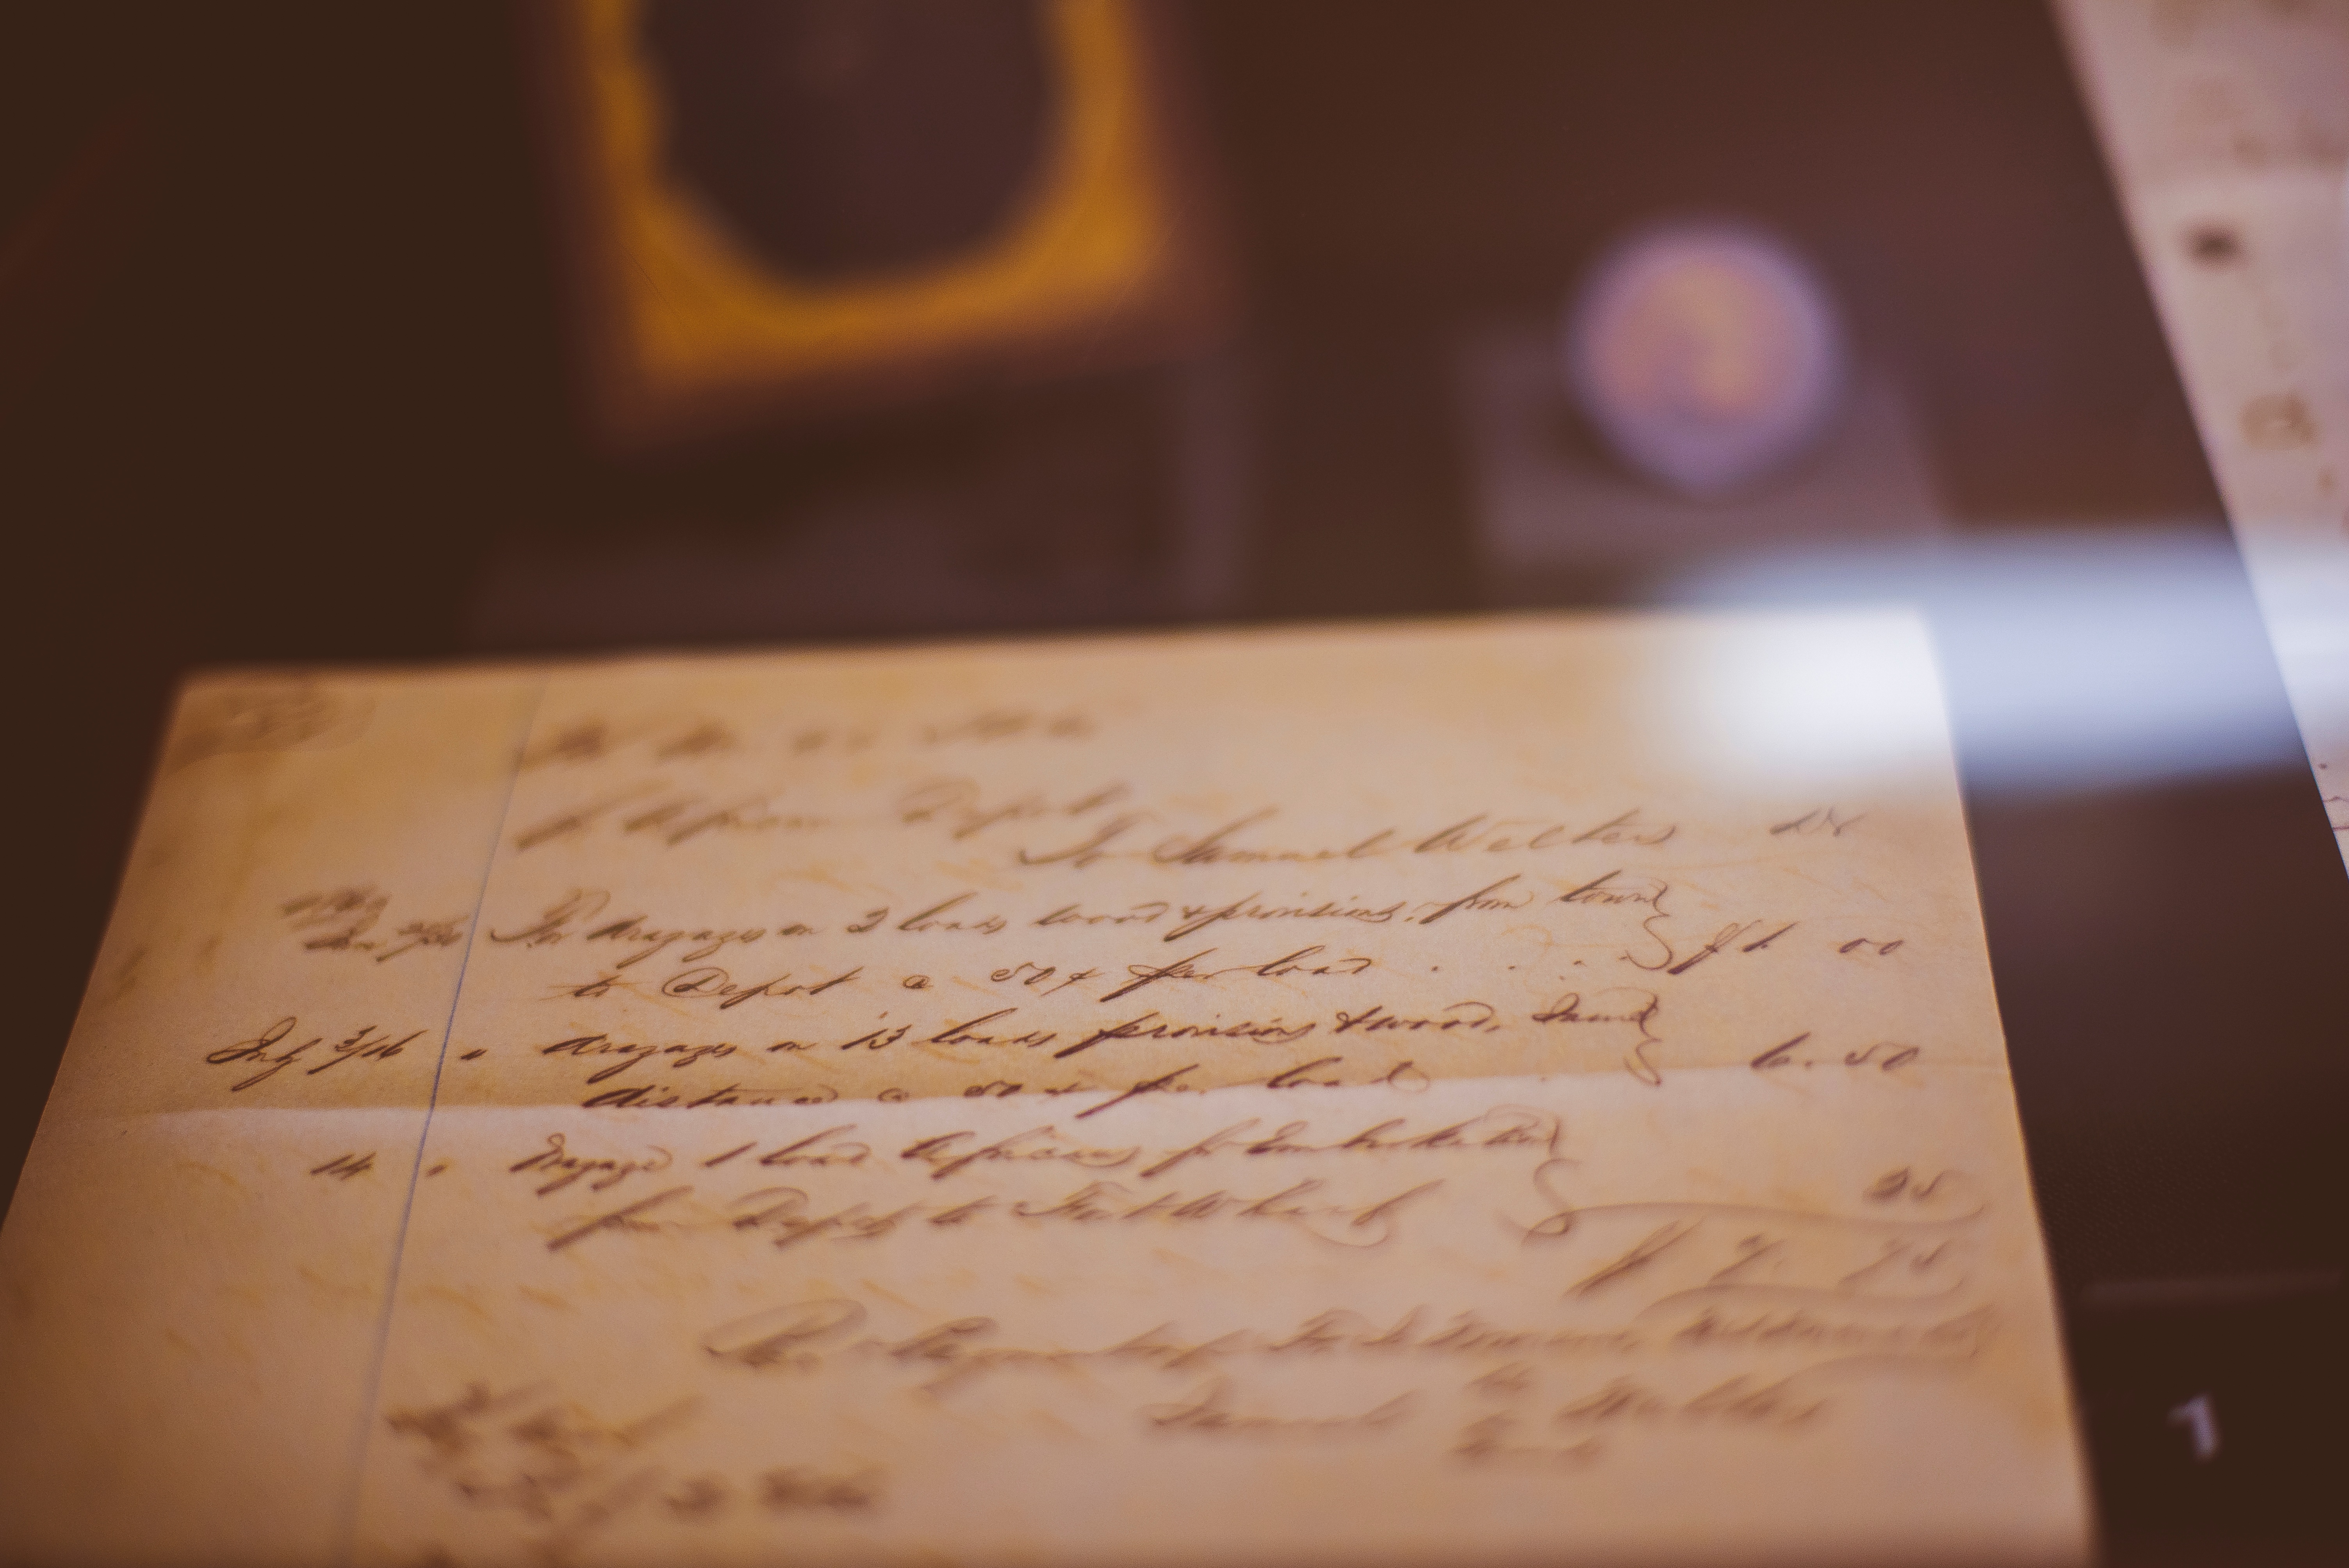
writing, number, text, handwriting, calligraphy, document, shape